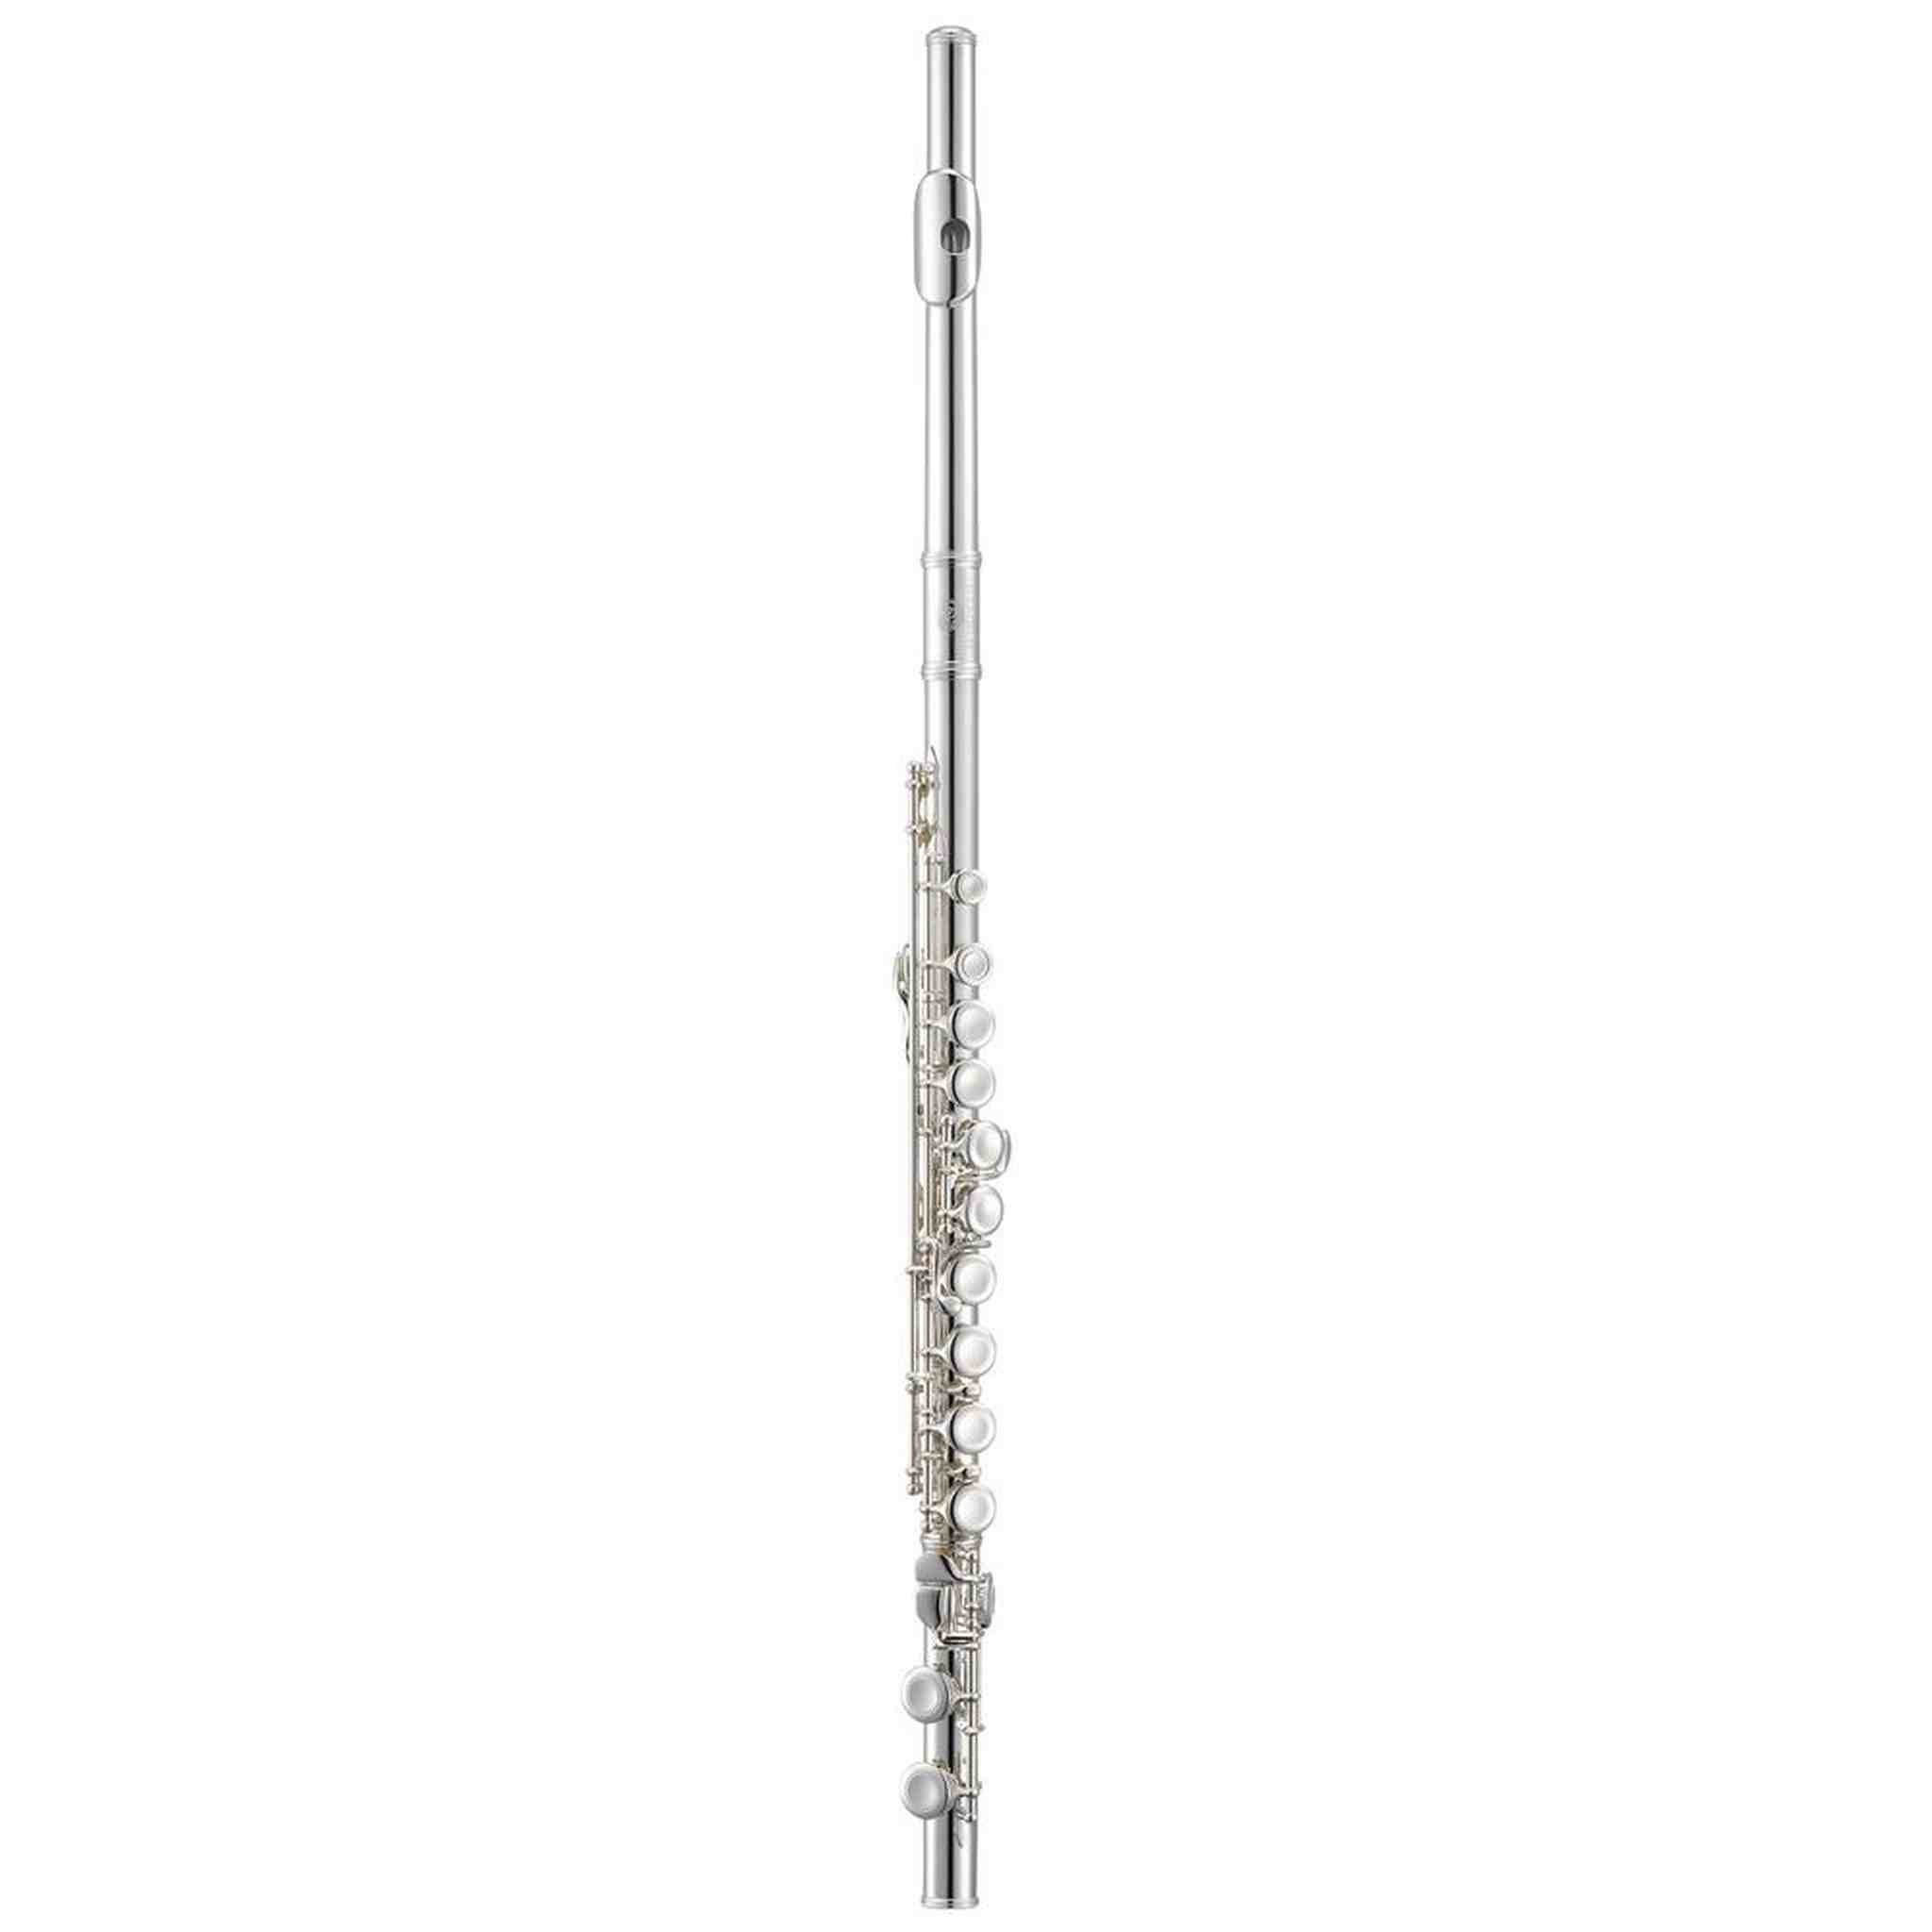
Jupiter JFL700E Flute
Brand: Jupiter
Jupiter’s most popular student flute combines the benefits of true quality at an affordable price making the JLF700E an excellent choice for the beginner flautist. This model has had it praise sung around the world over as a stand-out offering for budding students. JFL700 series straight head flutes are made for beginners. The upgraded design of the Genesis head joint and the lip plate facilitate early success and provide a more comfortable playing experience. – Effortless when playing: Wide riser angle reduces resistance for immediate response. – Embouchure comfort: Specially formed lip plate provides a comfortable and natural embouchure placement. – Expressive and open tone quality: The wider riser angle promotes quick response with improved tone quality. – Closed hole model with Split E mechanism and excellent tonal characteristics and accurate intonation. – Built to be durable and free-blowing whilst maintaining an attractive price. – Silver-Plated Nickel Silver Body and Head joint combine to provide not only durability but enhanced tonal quality and lasting beauty. – Plateau Keys facilitate easier fingering for both the younger student as well as the more mature player. – Offset G Key allows for more comfortable hand position reducing tension in the hands and wrists promoting more agile key response and reduced fatigue. View All Flutes All Jupiter Instruments Repairs & Services
Category: Arts & Entertainment > Hobbies & Creative Arts > Musical Instruments > Woodwinds > Flutes > Concert Flutes